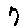
Label: 7